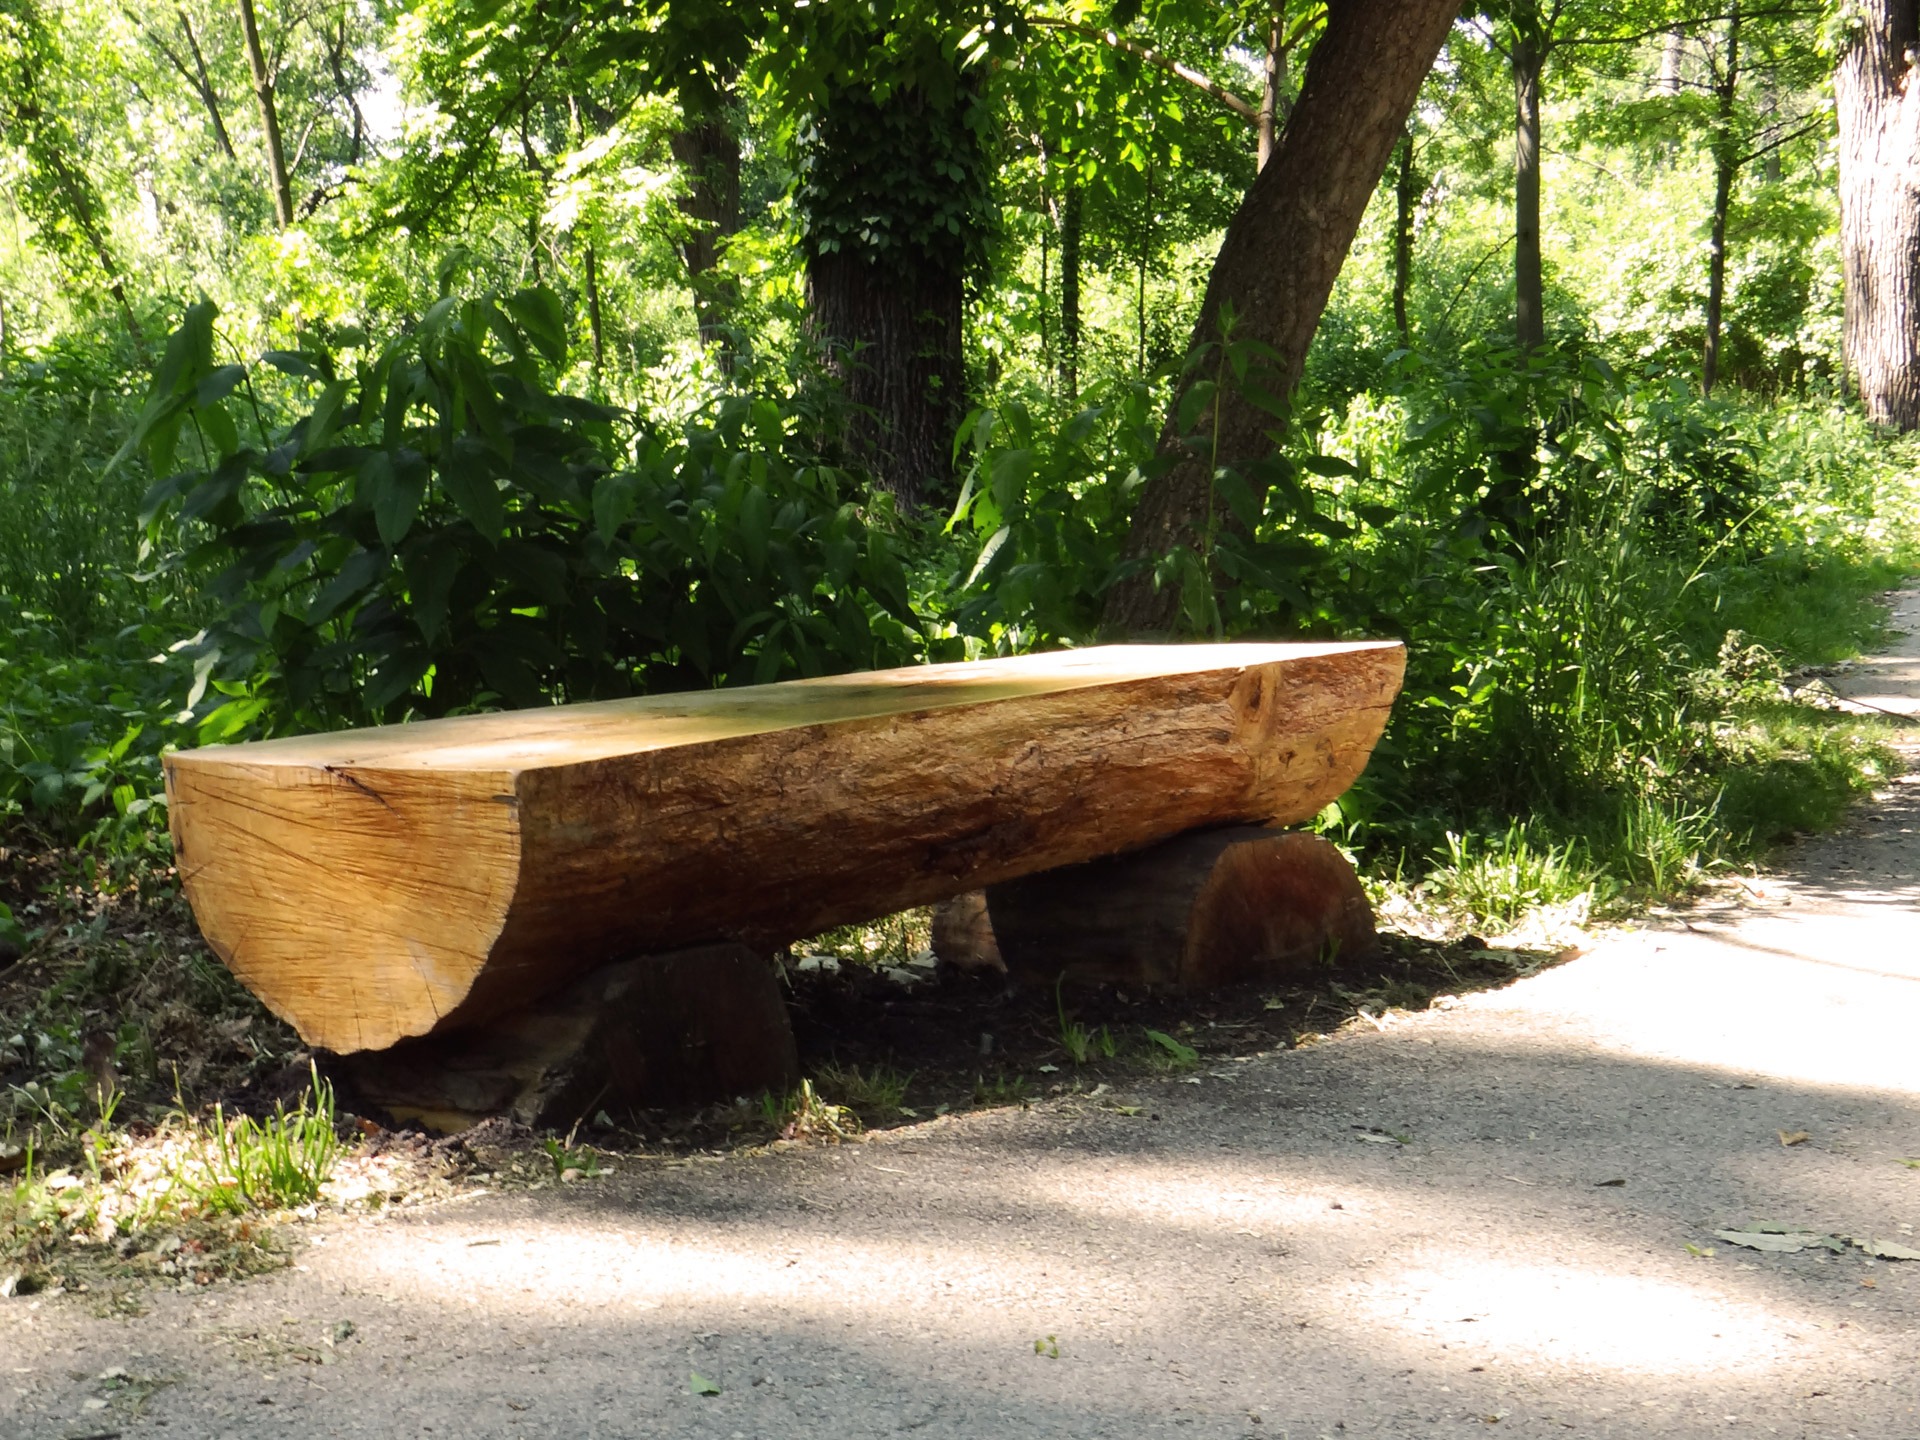
table, tree, nature, path, outdoor, wood, trail, boat, bench, lawn, chair, seat, view, walkway, solitude, walk, vehicle, relax, tranquil, natural, backyard, rest, furniture, garden, leisure, sit, woods, outside, place, wooden, scene, yard, comfortable, retirement